John Mungo-Park

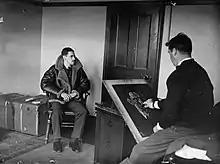
Mungo-Park having his portrait painted by Eric Kennington

Now recognised as one of the cream of the Allied fighter pilots, he was one of the fraction of The Few selected by Fighter Command to have their portraits drawn by Cuthbert Orde, sitting for it in December 1940.